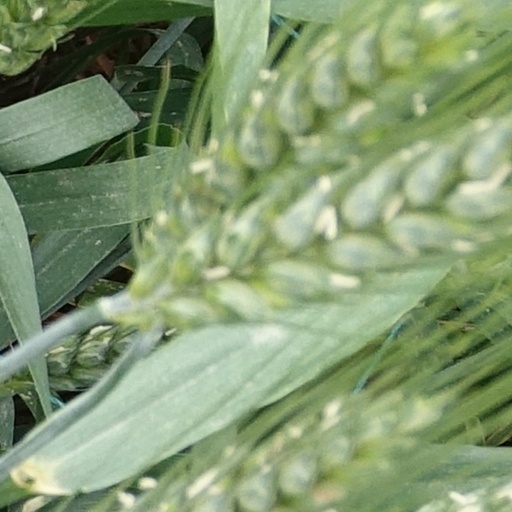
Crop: wheat